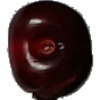
Label: Cherry 1